Pembrokeshire

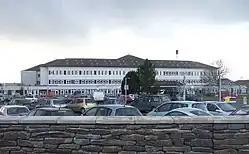
Withybush General Hospital, Haverfordwest

From mediaeval times, Rhys ap Gruffydd (-1197), ruler of the kingdom of Deheubarth, was buried in the Monastery of Saint David, later the Cathedral, and Gerald of Wales was born at Manorbier Castle. Henry Tudor (later Henry VII) was born in 1457 at Pembroke Castle.